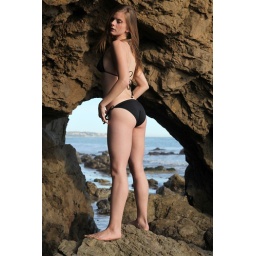
Photoshoot of a pretty model with long blonde hair and blue eyes in a black bikini.